History of education in England

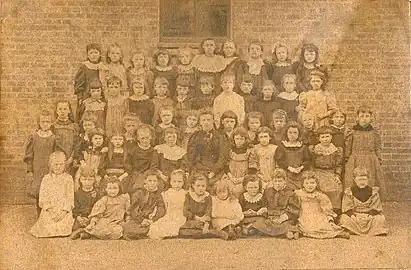
Victorian class photo

In 1840, the "Grammar Schools Act" expanded the Grammar School curriculum from classical studies to include science and literature. In 1861 the "Royal Commission on the state of popular education in England", chaired by the Duke of Newcastle, reported "The number of children whose names ought [in summer 1858 in England and Wales] to have been on the school books, in order that all might receive some education, was 2,655,767. The number we found to be actually on the books was 2,535,462, thus leaving 120,305 children without any school instruction whatever."